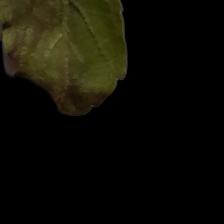
Plant: Tulsi